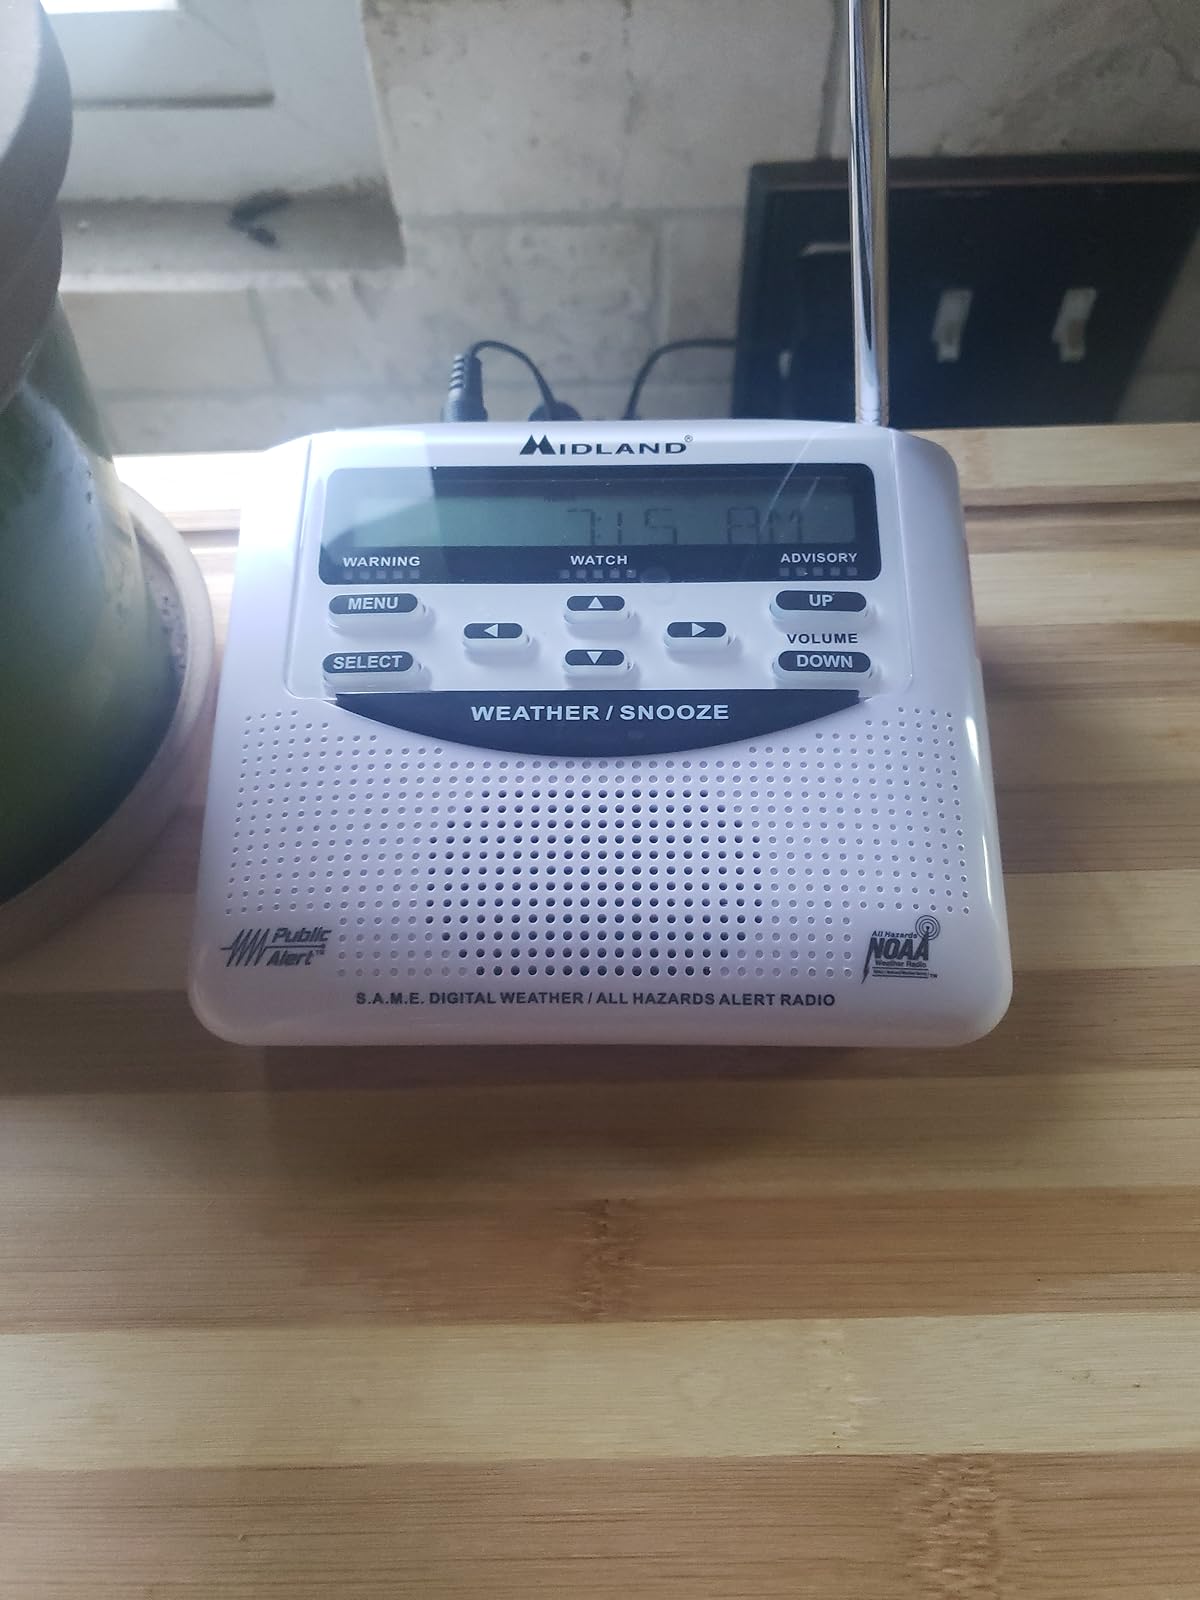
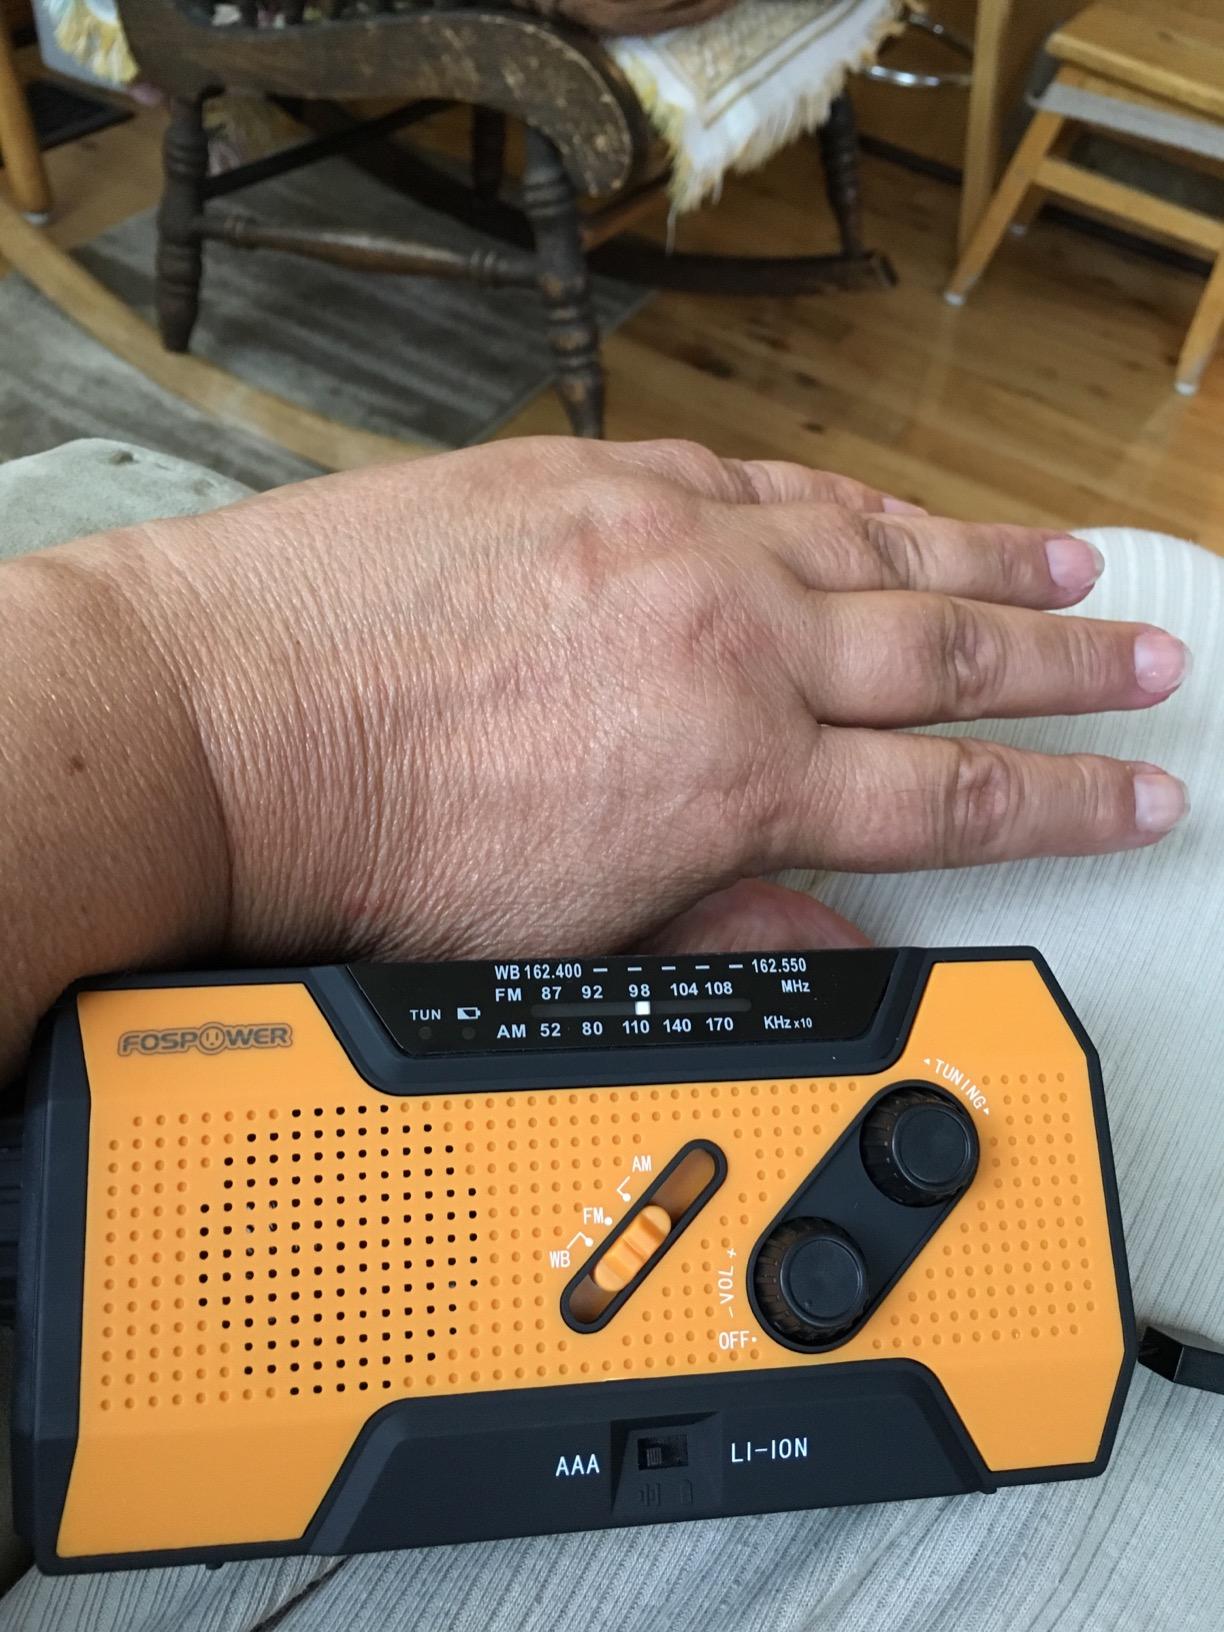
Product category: radio
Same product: no